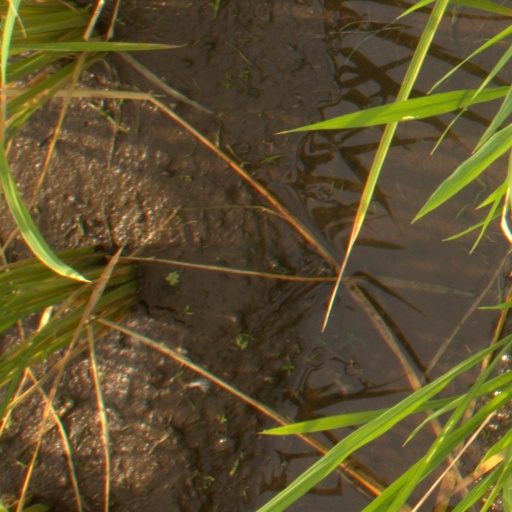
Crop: rice